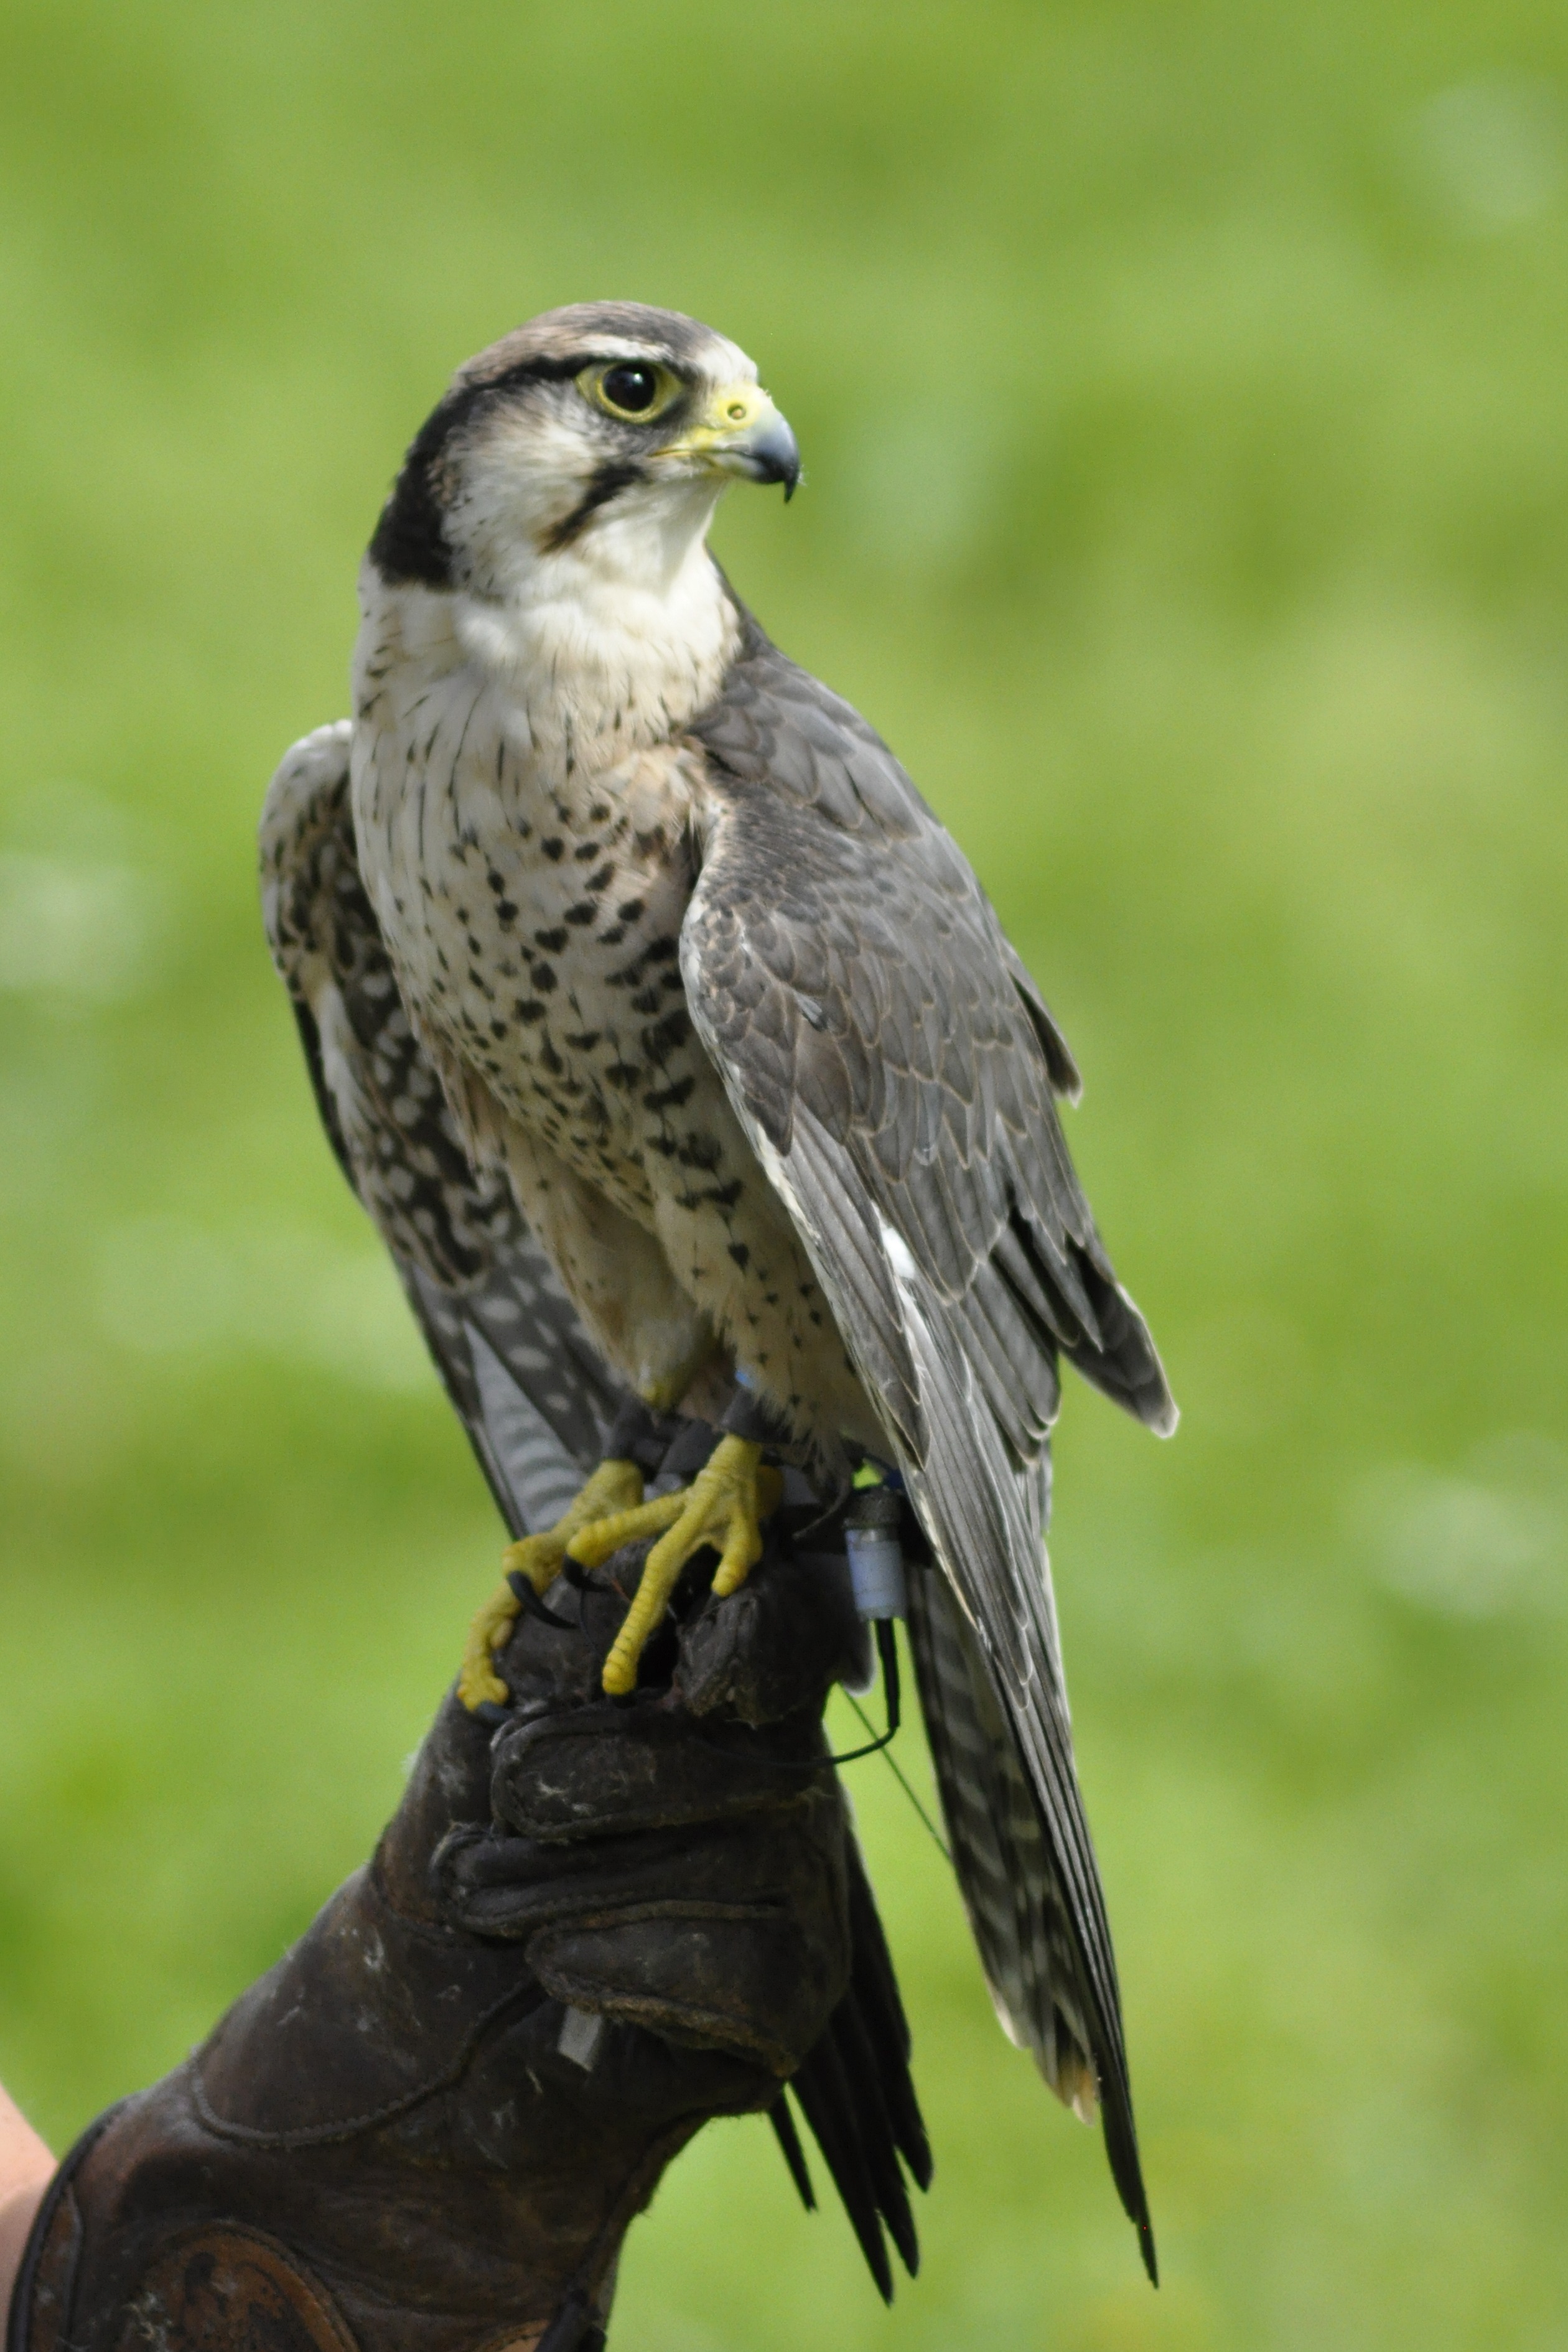
bird, wing, wildlife, beak, hawk, fauna, bird of prey, animals, vertebrate, falcon, buzzard, gyr falcon, accipitriformes, falk